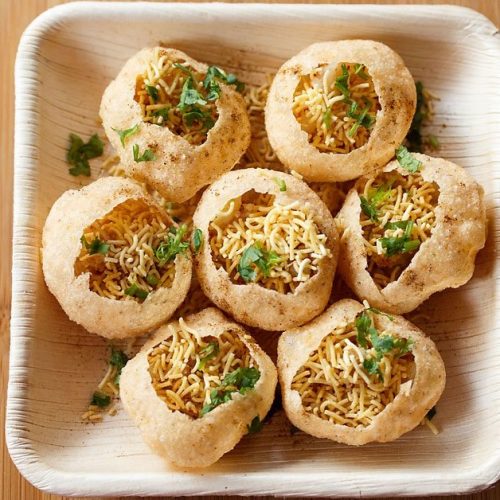
Dish: paani_puri